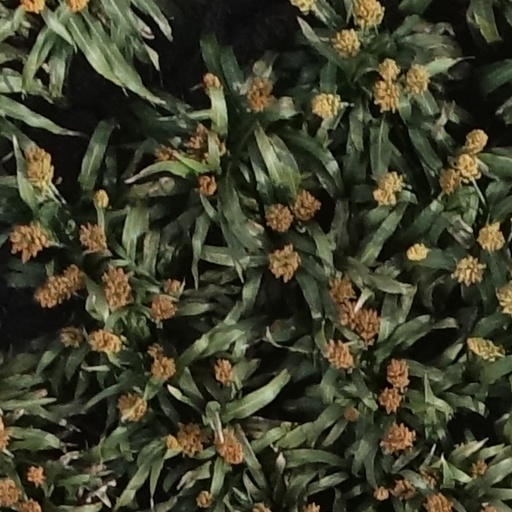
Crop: sorghum